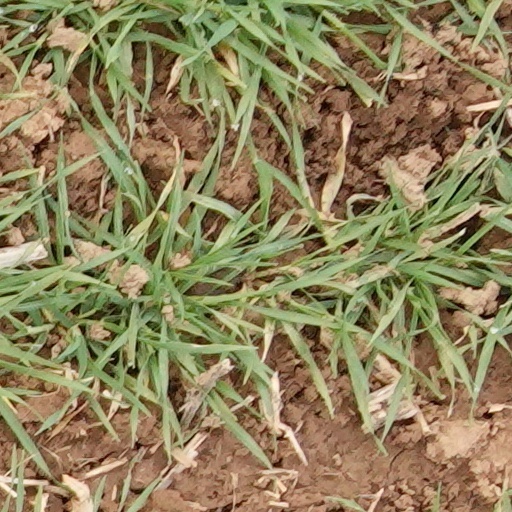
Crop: wheat